Matthew Bozinovski

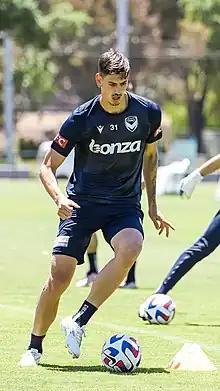
Bozinovski in Melbourne Victory training in 2022

Matthew Bozinovski (born 5 January 2001) is a professional footballer who currently played as a defender for National Premier Leagues Victoria club Preston Lions. Born in Australia, he is a youth international for North Macedonia U-21.